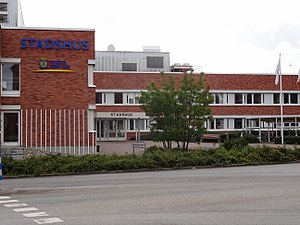
Eslövs kommun
Eslövs kommun er en kommune i Skåne län i Sverige. Kommunen omfatter 426,51 km² og har 30.437 indbyggere.